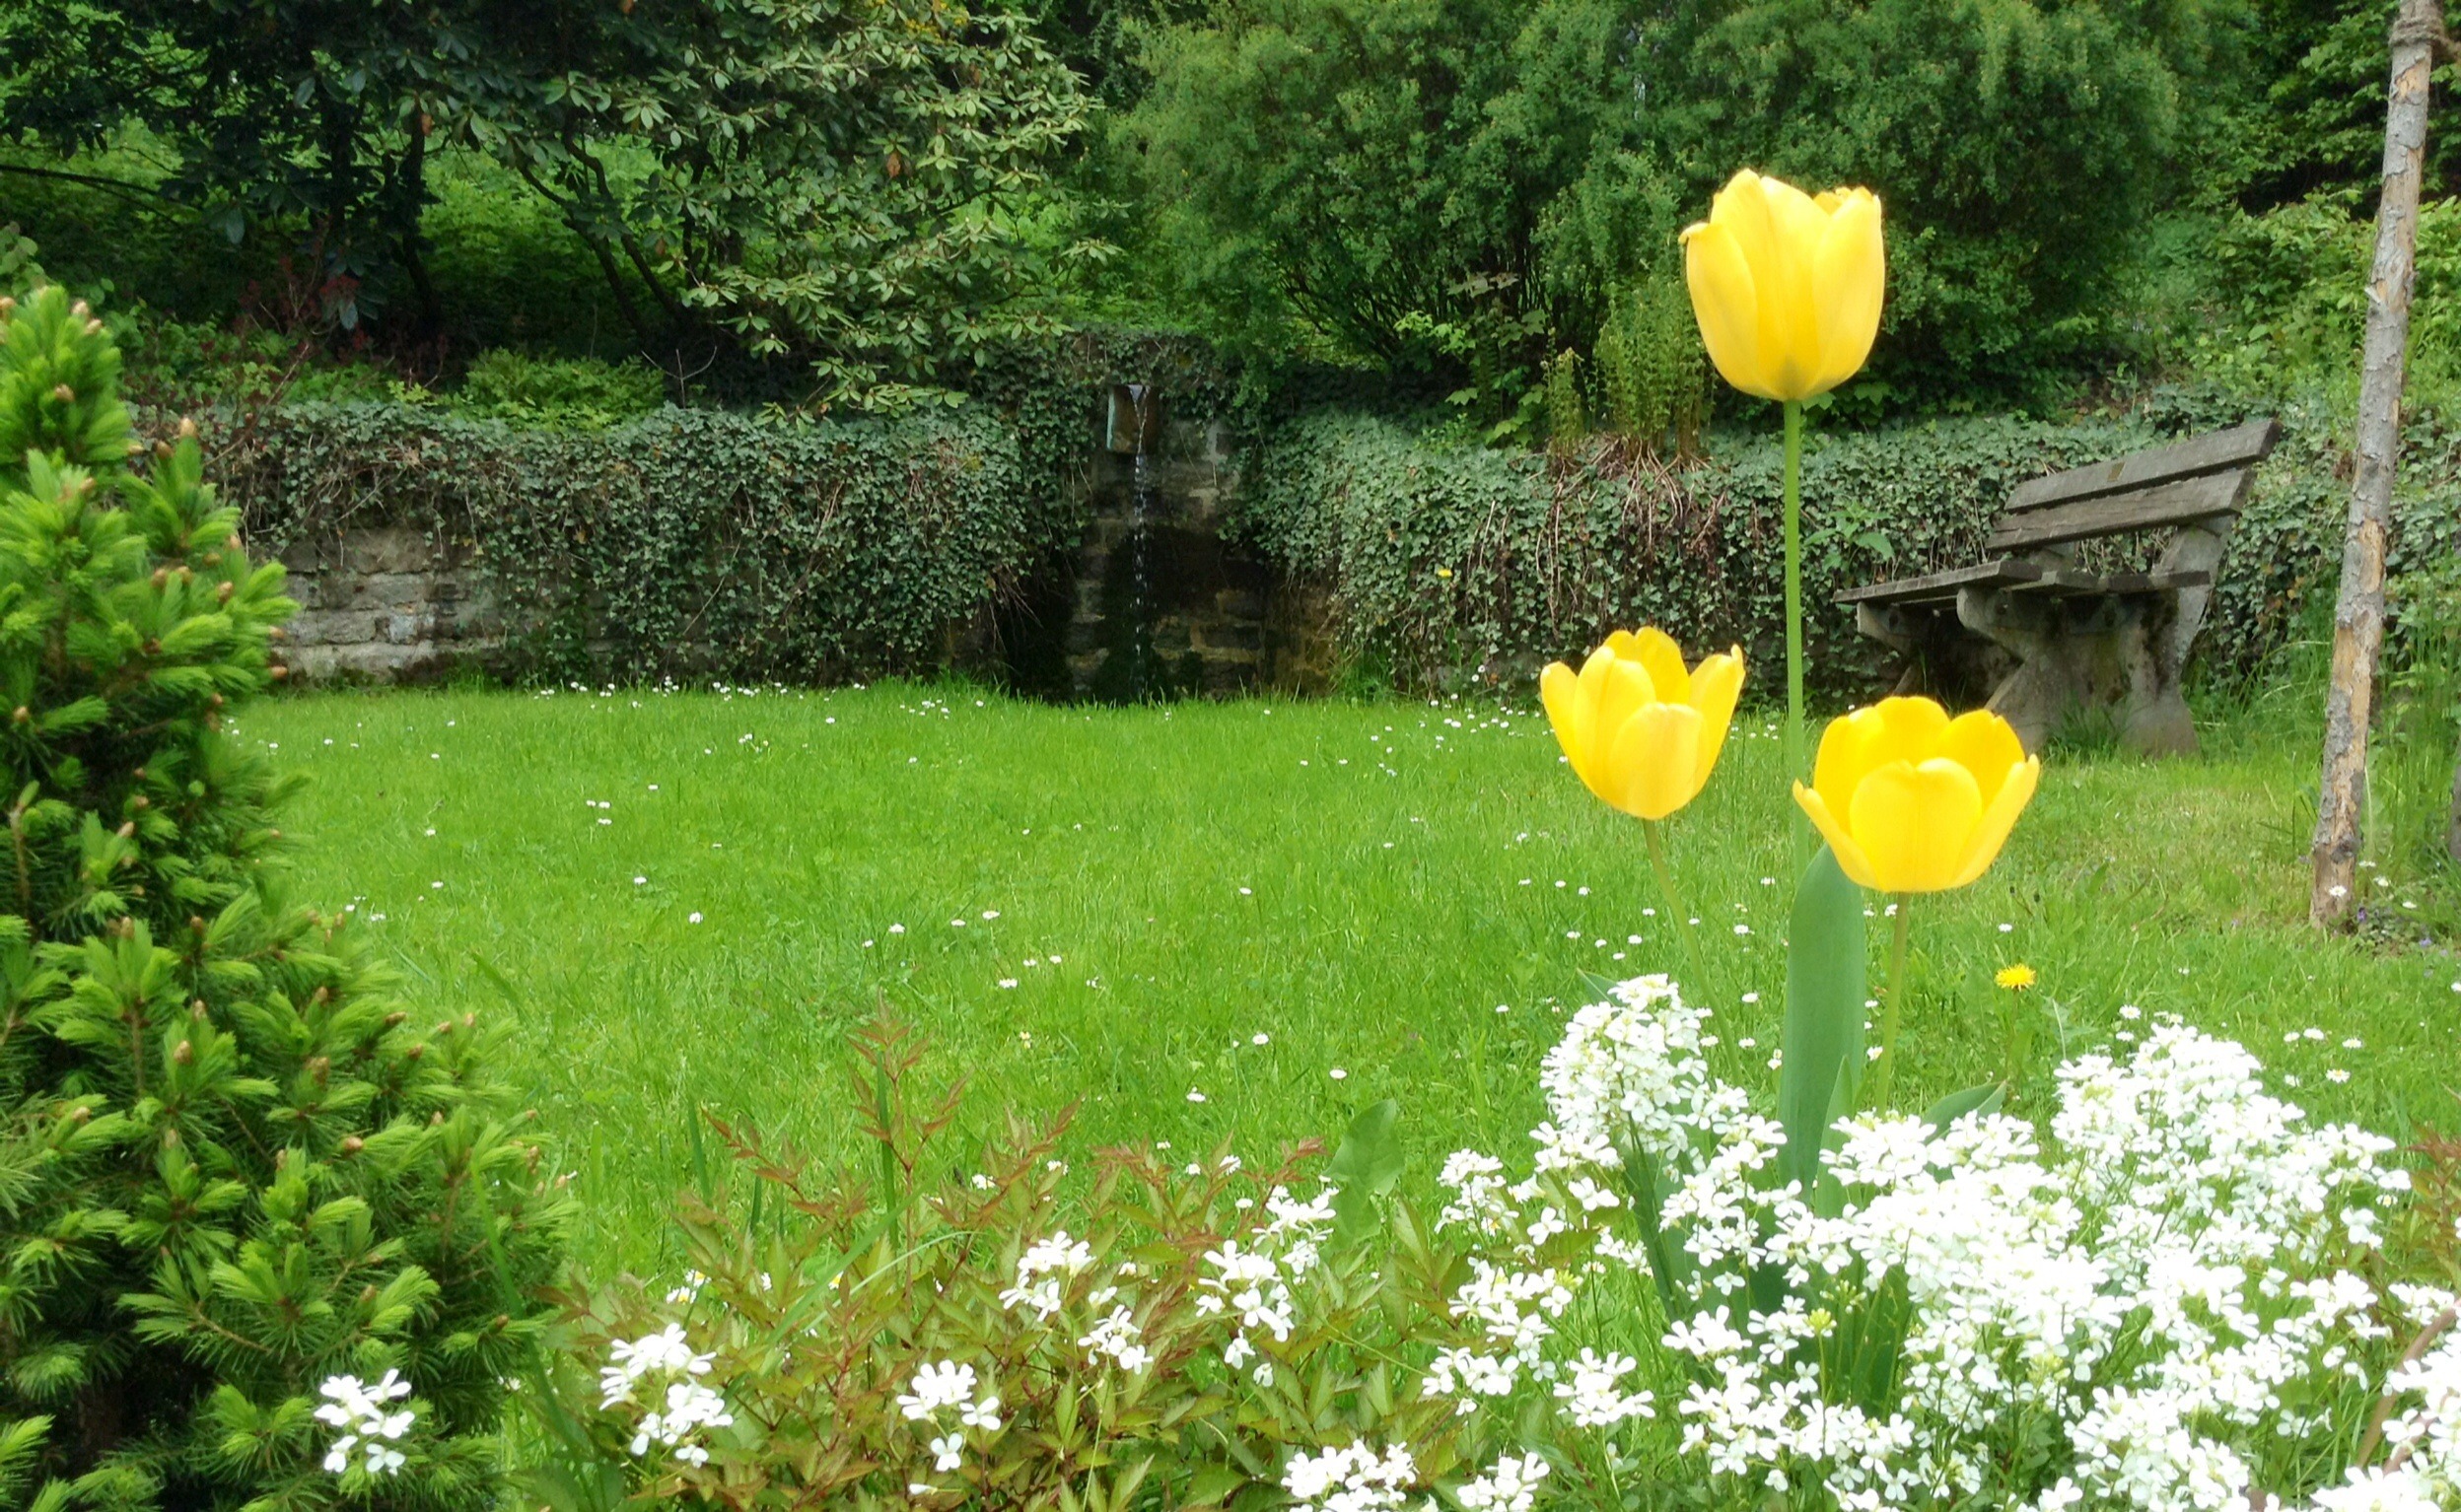
nature, blossom, plant, lawn, meadow, flower, bloom, summer, flow, backyard, botany, yellow, garden, flora, flowers, shrub, fountain, tulips, woodland, yard, water feature, flowering plant, land plant